Adjara

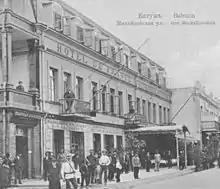
Batumi in the 1900s.

Adjara is on the southeastern coast of the Black Sea and extends into the wooded foothills and mountains of the Lesser Caucasus. It has borders with the region of Guria to the north, Samtskhe-Javakheti to the east and Turkey to the south. Most of Adjara's territory either consists of hills or mountains. The highest mountains rise more than above sea level. Around 60% of Adjara is covered by forests. Many parts of the Meskheti Range (the west-facing slopes) are covered by temperate rain forests.